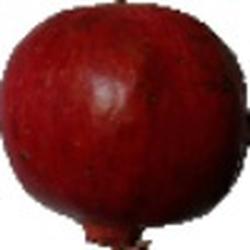
Label: Pomegranate